Major 2nd

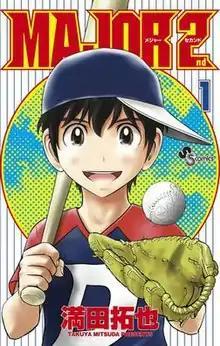
First volume cover

Major 2nd (stylized in all caps) is a Japanese sports manga series written and illustrated by Takuya Mitsuda. It is a sequel to the original manga series "Major". It has been serialized in Shogakukan's "Weekly Shōnen Sunday" since March 2015. An anime television series adaptation aired on NHK Educational TV from April to September 2018. A second season aired from April to November 2020.